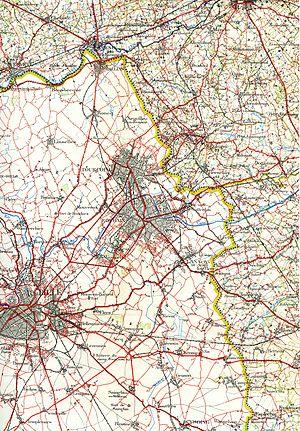
Extrait carte d'état-major belge de 1922 à l'éch. 1/50 000e (1 cm sur la feuille = 500 m sur le terrain), représentant le versant nord-est de l'agglomération lilloise autour de l'ensemble Roubaix-Tourcoing
Roubaix est une commune française située dans le département du Nord, en région Hauts-de-France. Elle est le chef-lieu de deux cantons. Autrefois appelée Robacum ensuite au XIe nommée Rubaix et plus fréquemment au XIIe Rosbais et Rosbacum.
L'histoire de Lille est connue à partir du XIᵉ siècle par la Charte de 1066 par laquelle Baudouin V de Flandre dote la collégiale Saint-Pierre récemment fondée.